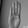
ASL letter: B